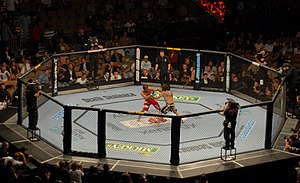
MMA (kampsport)
Mixed Martial Arts er en moderne kampsport, hvor deltagerne forsøger at vinde over hinanden ved at benytte sig af en række kampsportsteknikker fra forskellige kamsportsarter; heraf navnet Mixed Martial Arts.